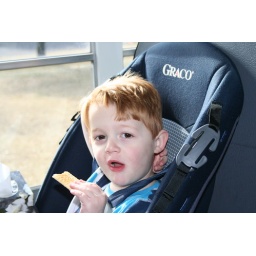
Brendan's car seat in bus